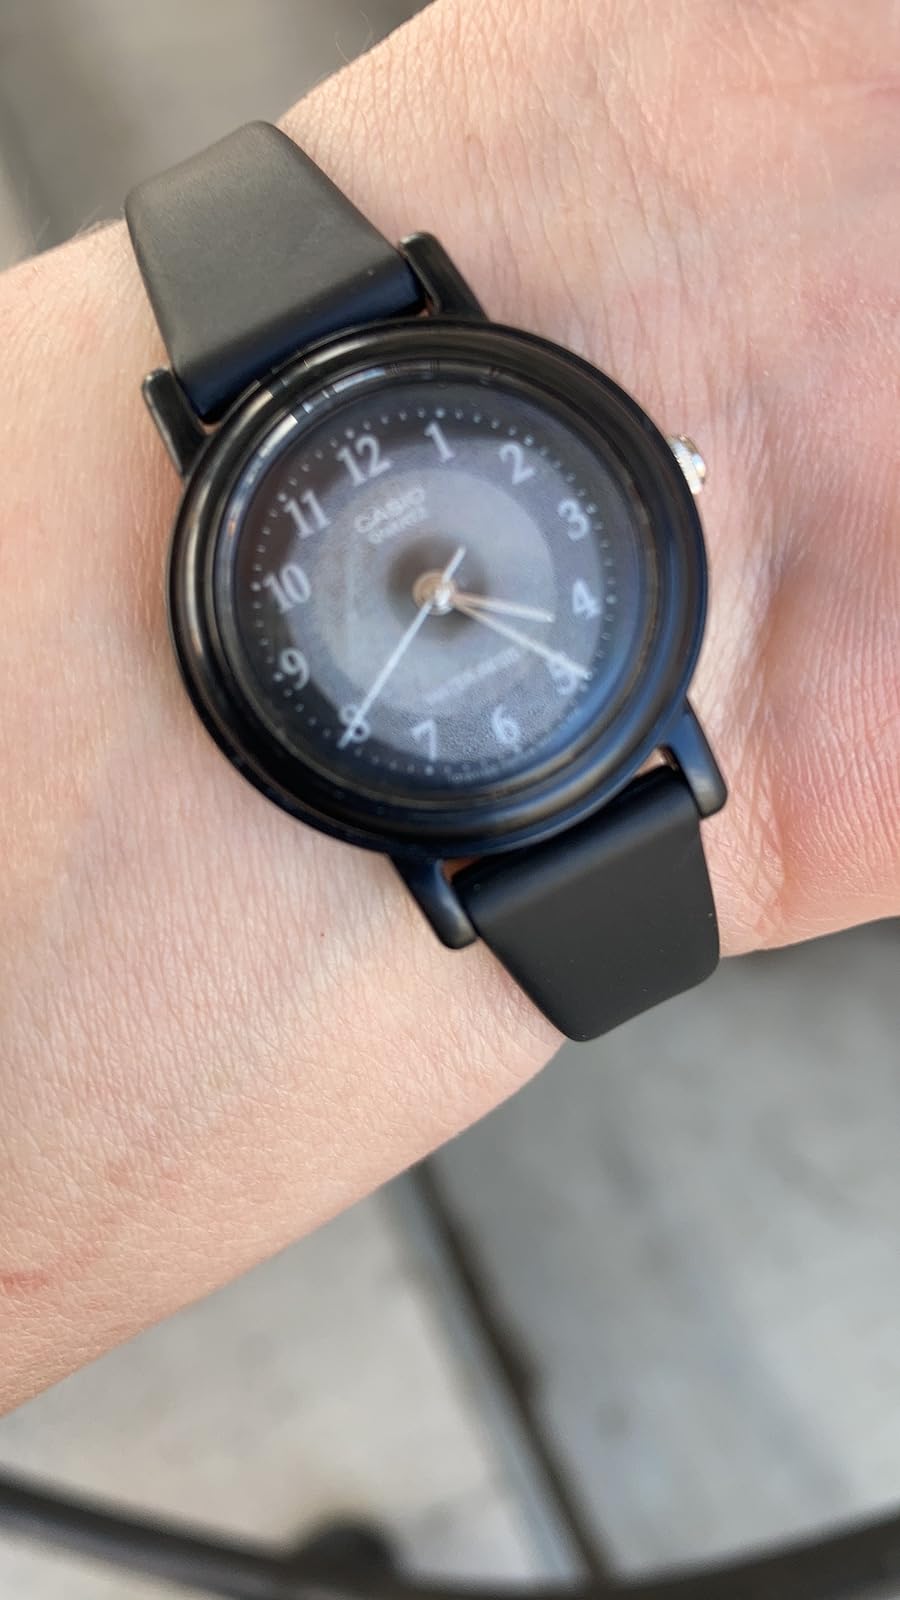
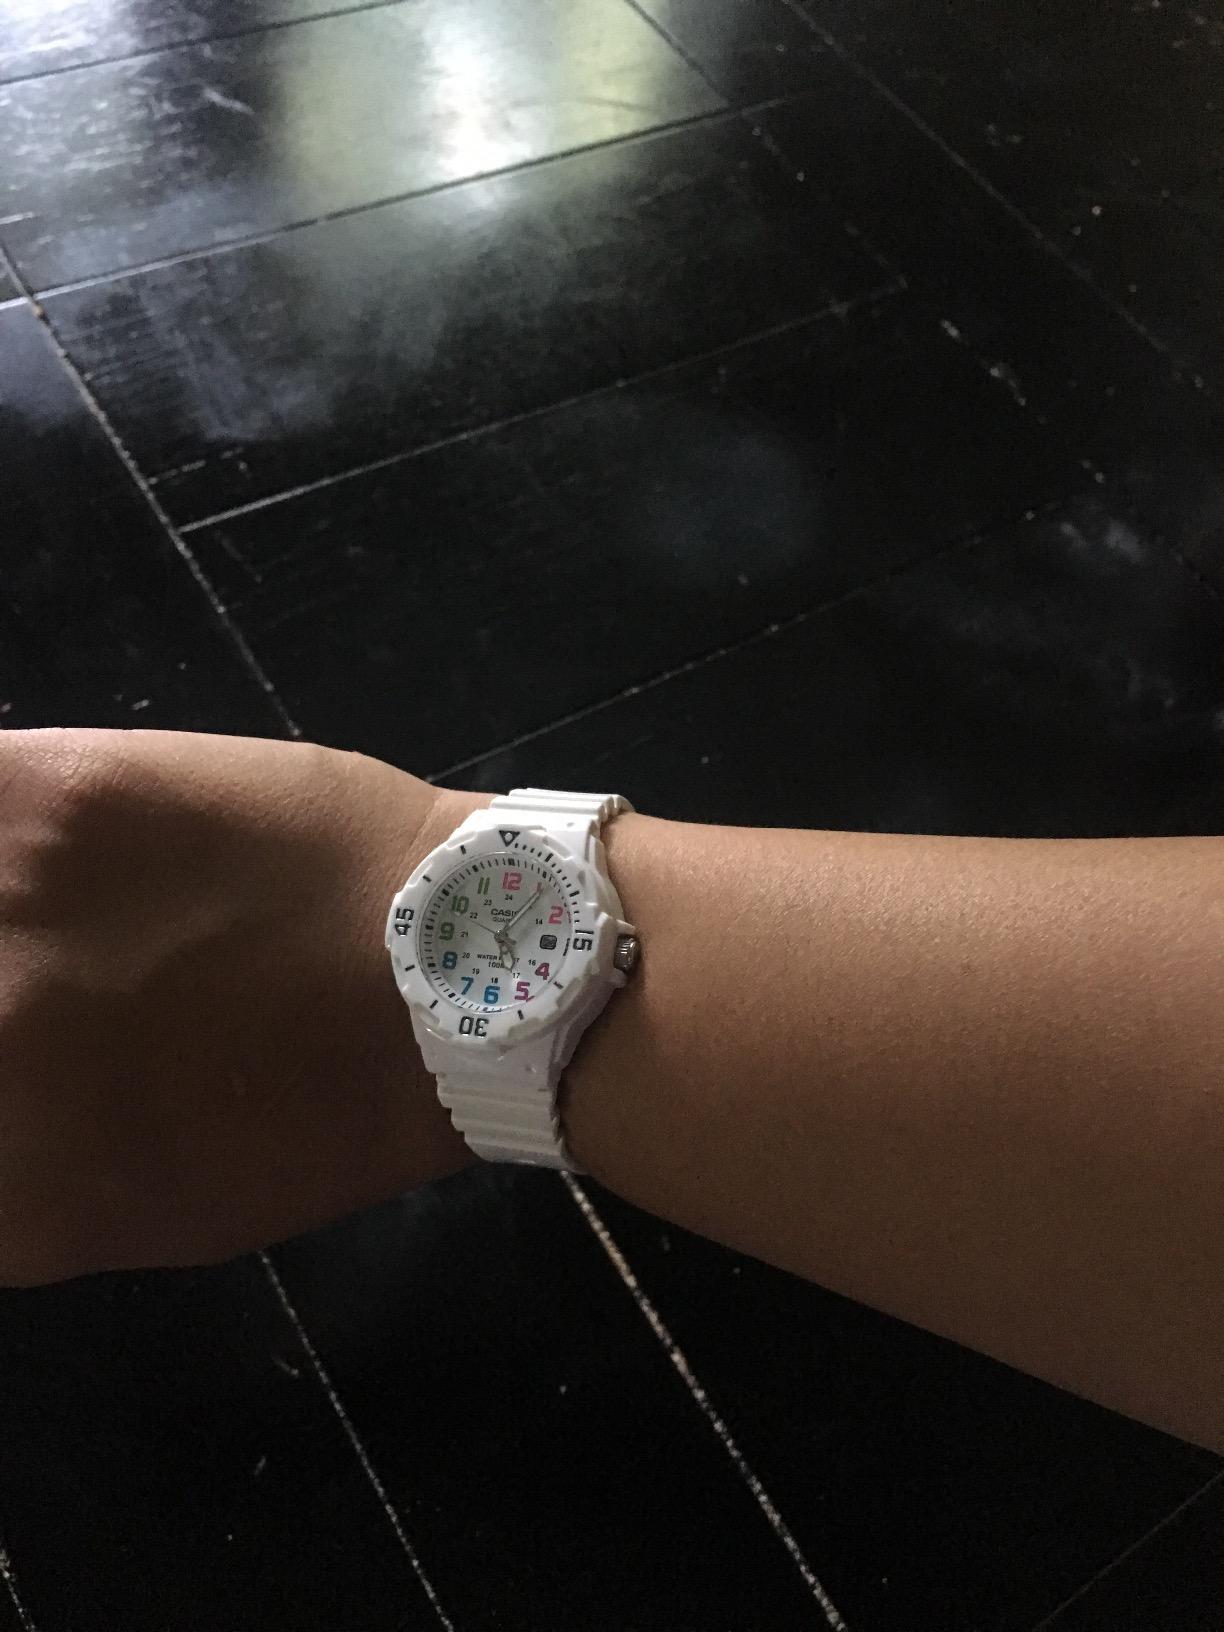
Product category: accessories_watch
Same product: no